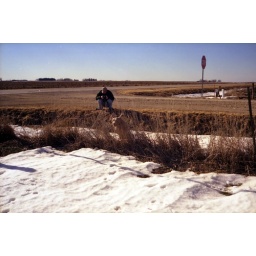
Sasha running towards Lindsay through the ditch. Despite what it looks like, I'm not going to the bathroom in the road.